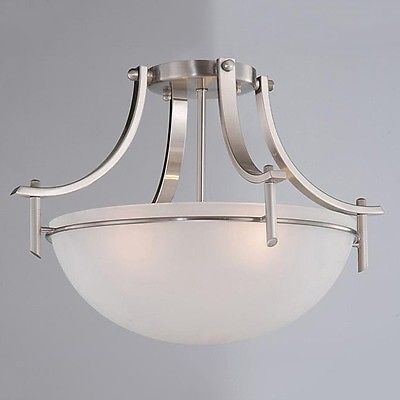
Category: lamp